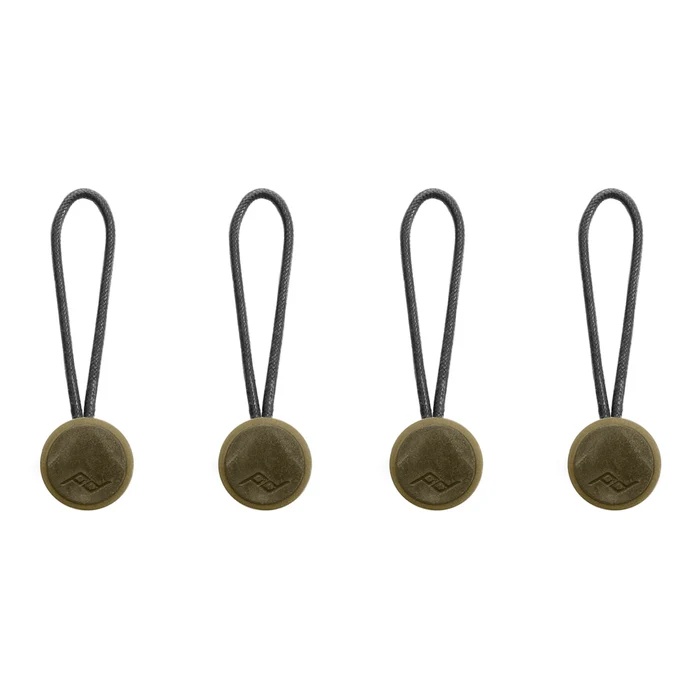
Peak Design Anchor Kelp (4-pack)
A pack of 4 of newly updated Peak Design Anchor attachments for use with any Peak Design camera strap. With spare Anchors you can use Peak Design straps with additional camera bodies, wearable POV video devices, binoculars, compasses, water bottles, toddlers - the possibilities are endless. Don't use them with toddlers. That would be weird.
Brand: Peak Design
Category: Cameras & Optics > Camera & Optic Accessories > Camera Parts & Accessories > Camera Straps > Quick-Release Straps